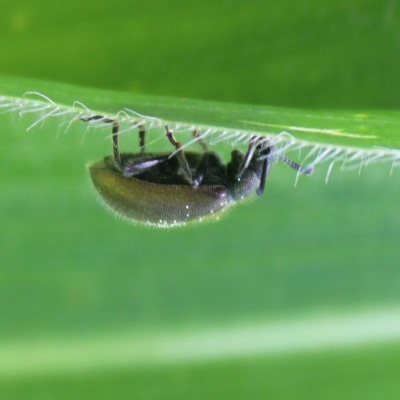
Crop: Maize
Condition: leaf beetle